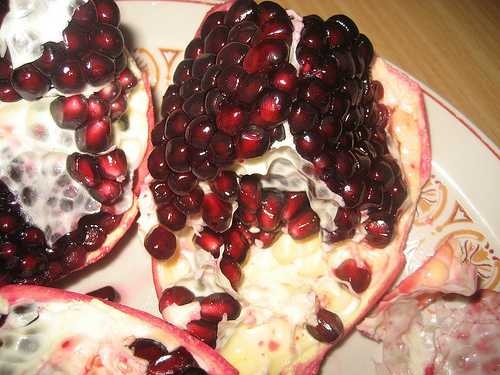
Label: Pomegranate